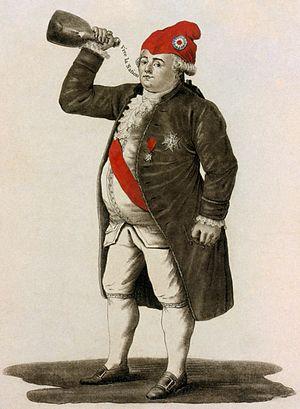
La culotte est un vêtement dans lequel les deux jambes sont séparées, par opposition à la jupe. Elle désigne jusqu'au début du XIXᵉ siècle le vêtement de dessus masculin, et à partir du XXᵉ siècle des sous-vêtements masculins ou féminins. « Porter la culotte » se dit d'une femme qui commande dans son foyer.